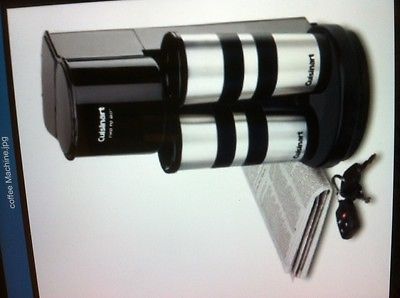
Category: coffee maker